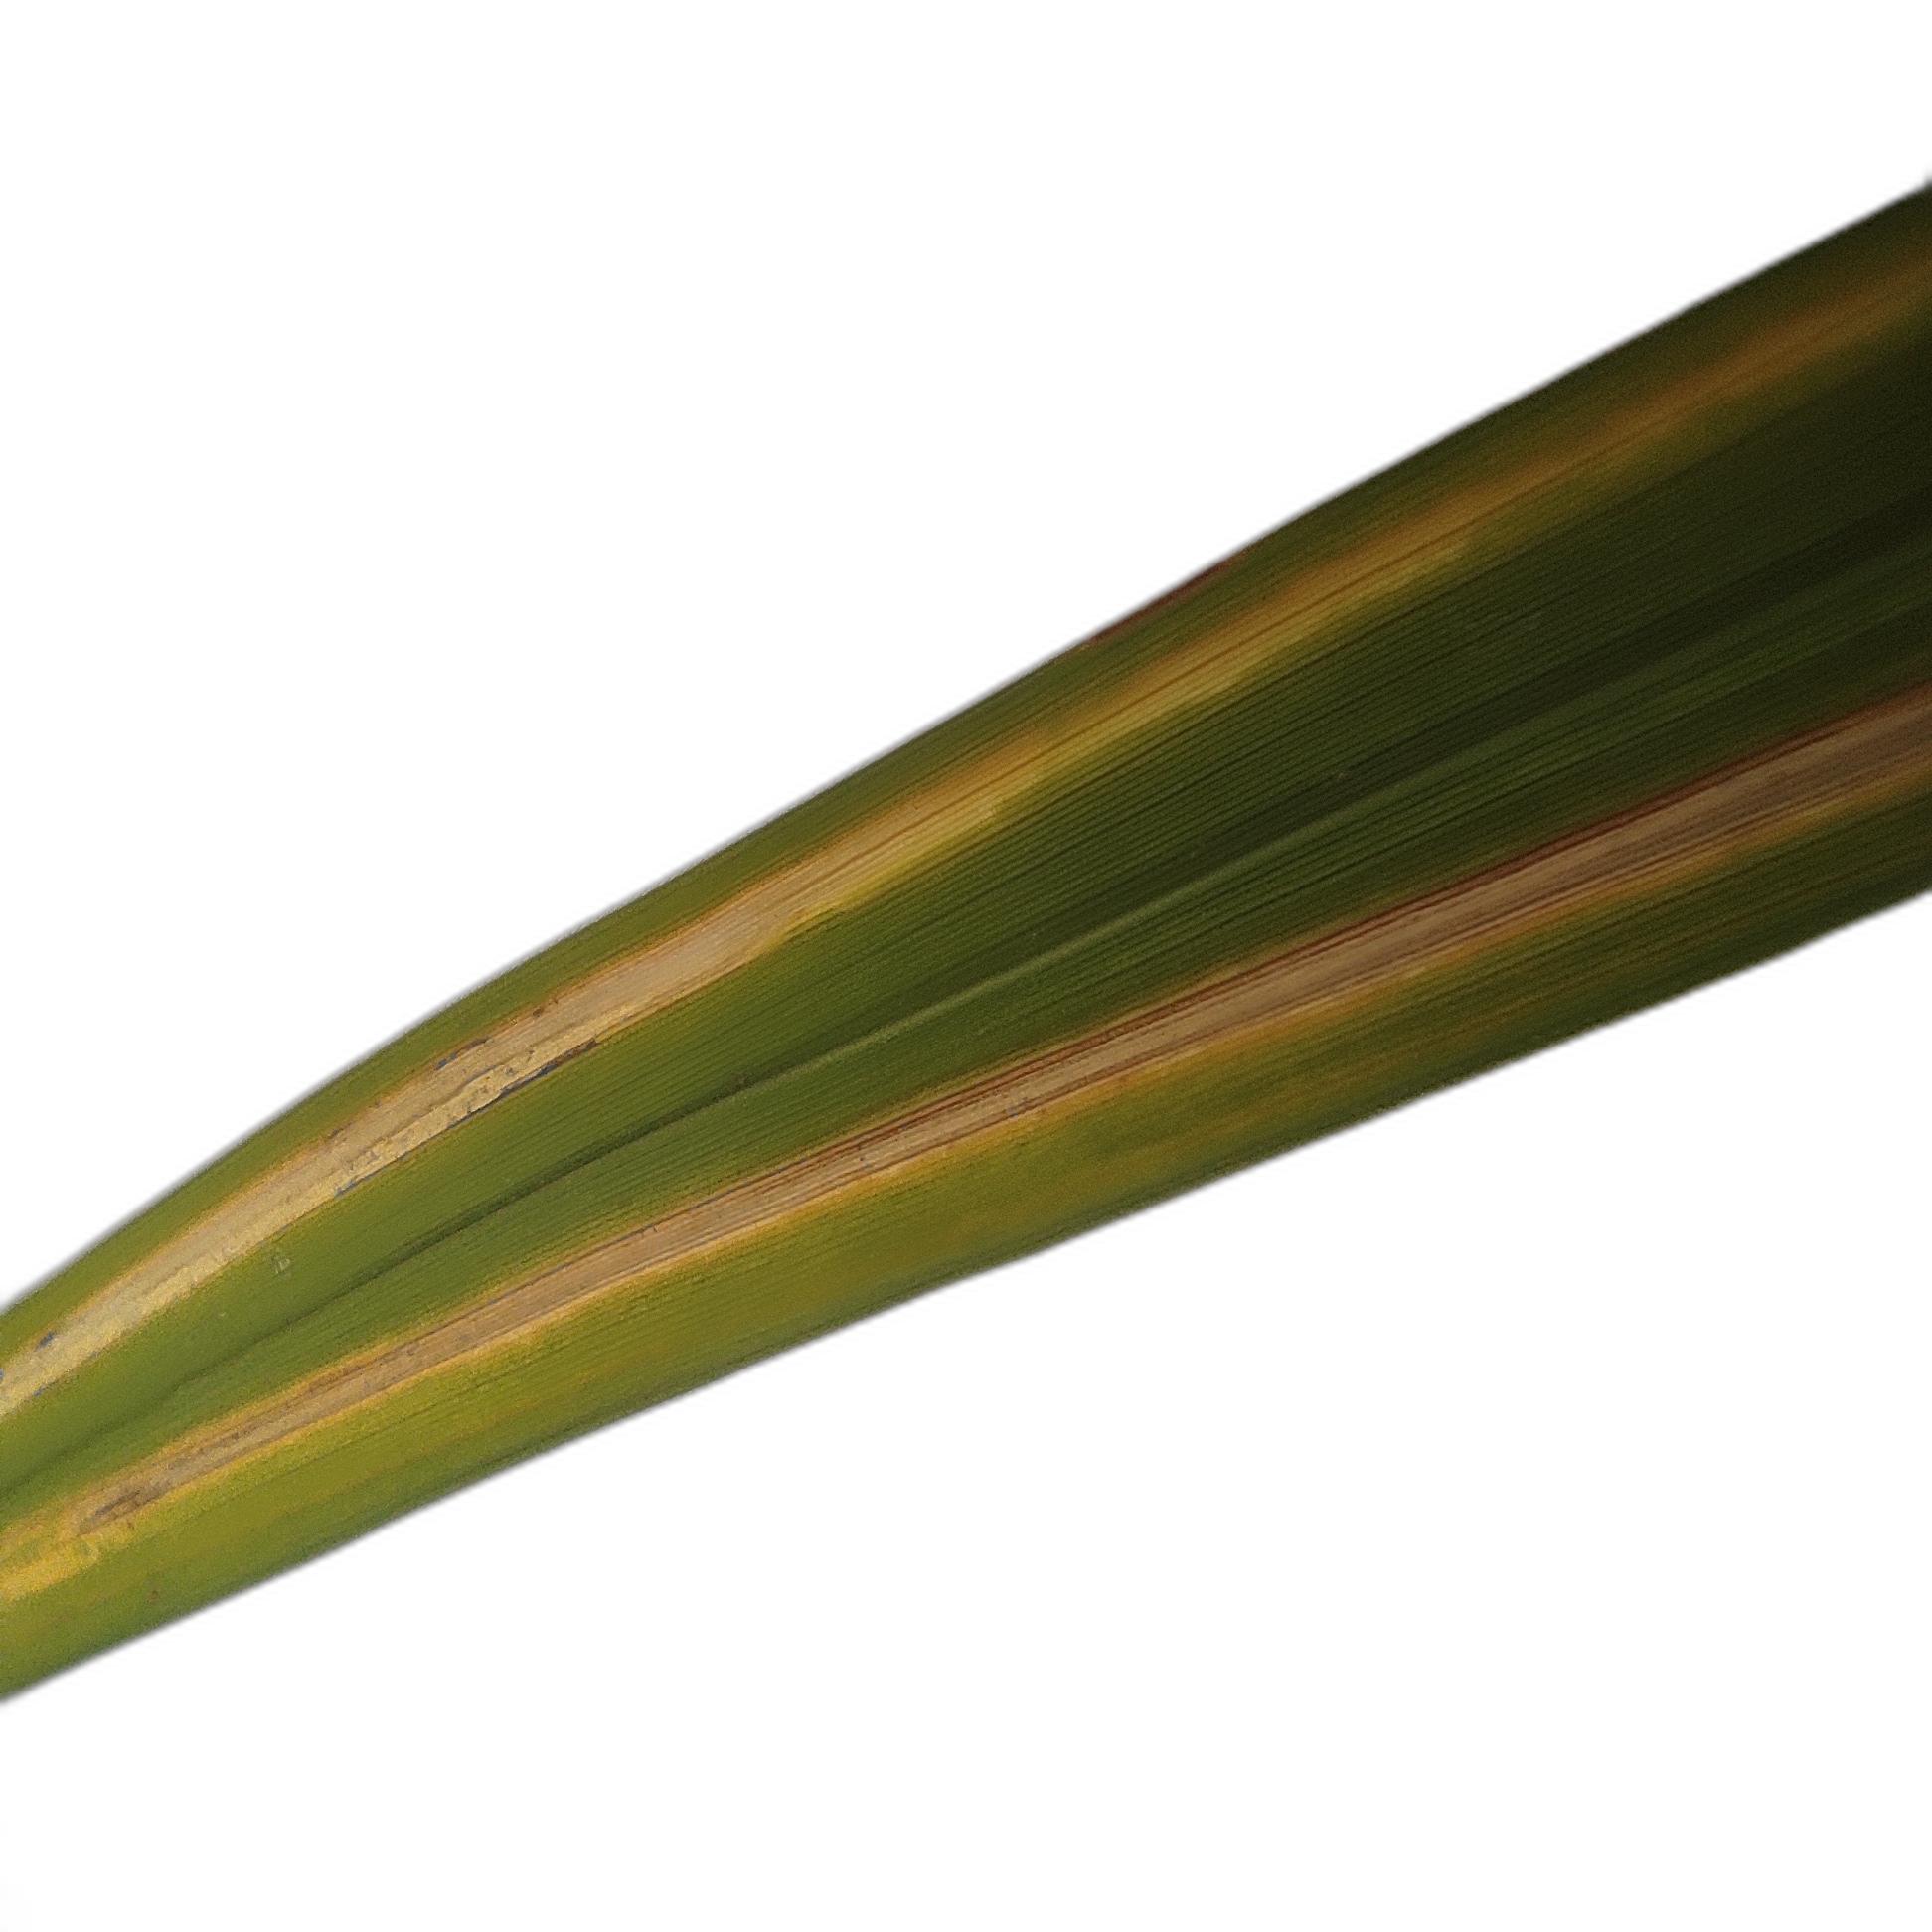
Label: Rice Leaffolder